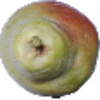
Label: pear_williams